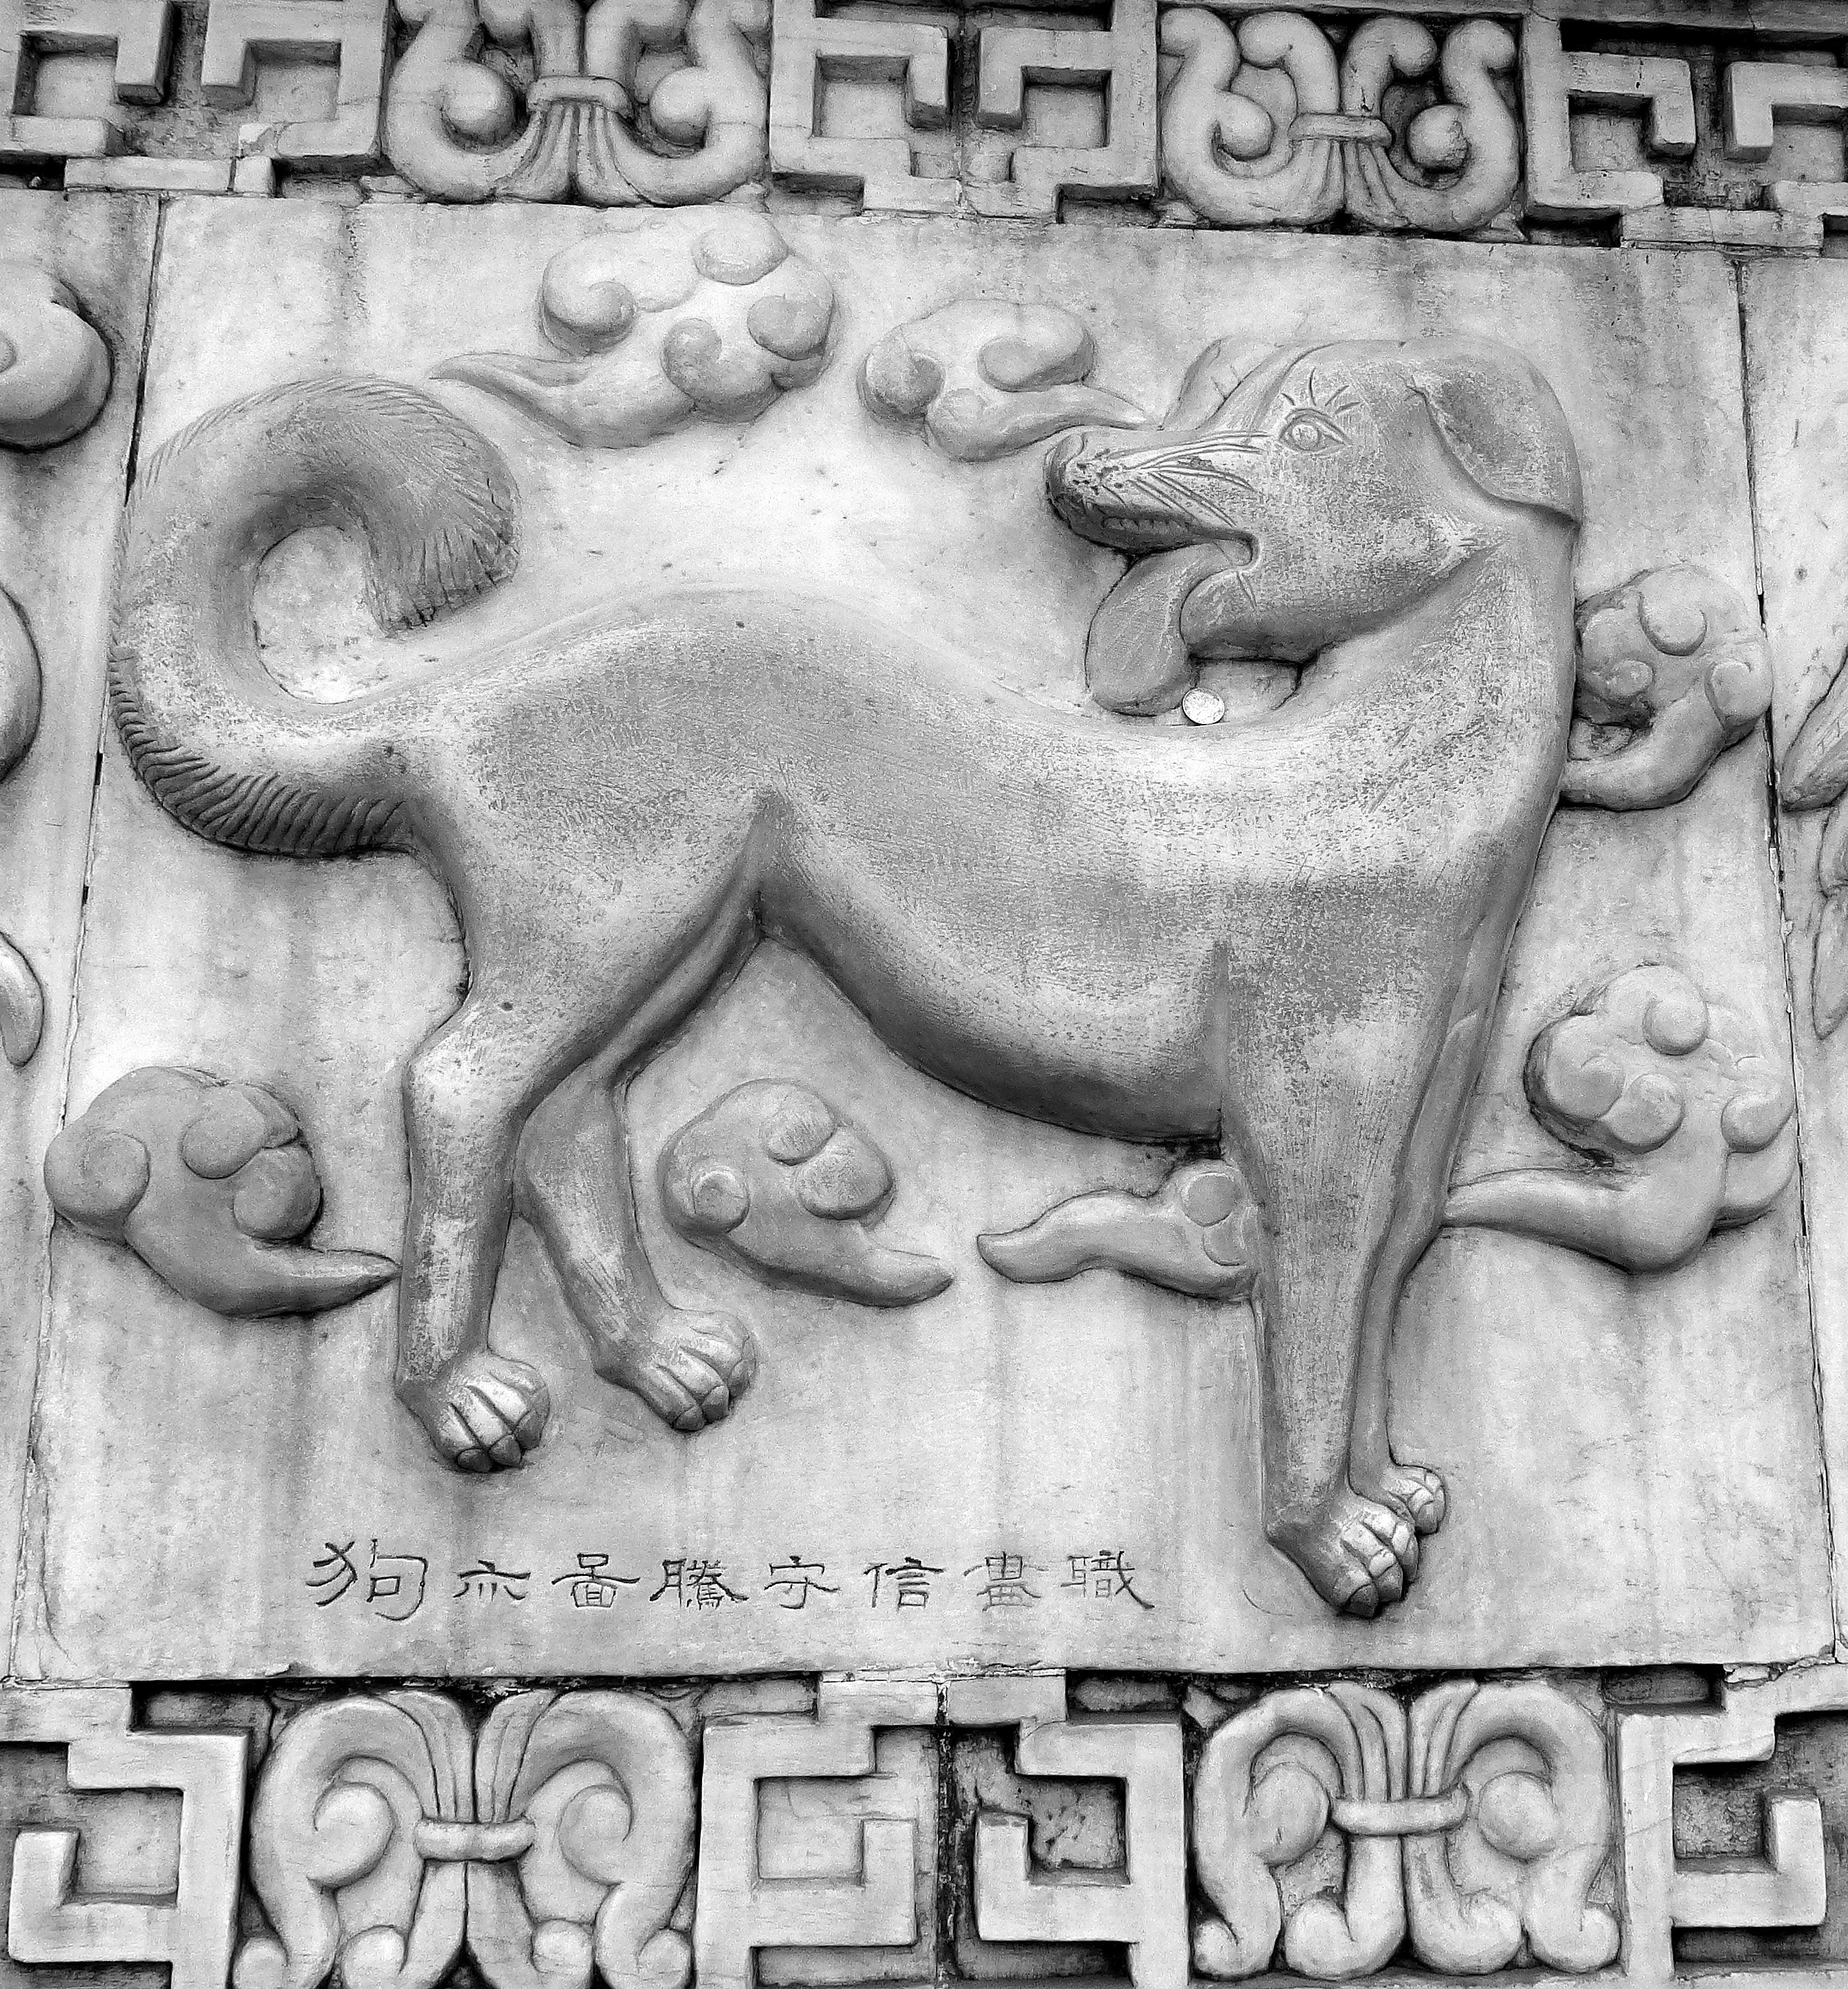
creative, black and white, structure, dog, stone, monument, statue, artistic, ancient, monochrome, artwork, sculpture, art, sketch, drawing, creativity, design, animals, historical, carving, stonework, relief, symbols, mythology, archaeological site, stone carving, monochrome photography, ancient history, chinese horoscope